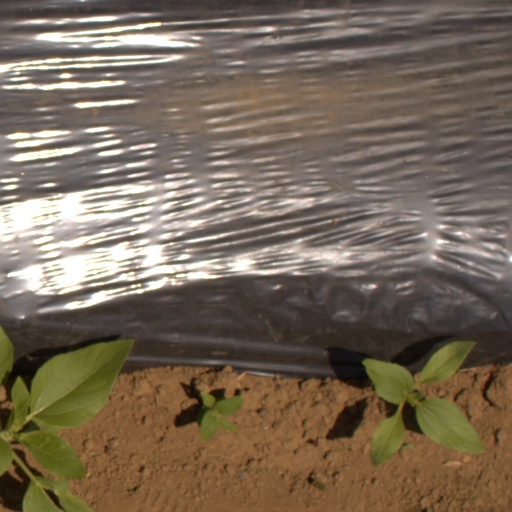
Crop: Jerusalem artichoke